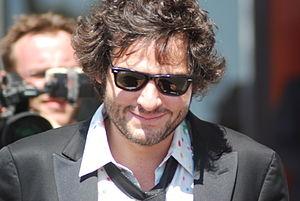
Matthieu Chedid au Festival de Cannes en 2010.
La 15ᵉ cérémonie des Victoires de la musique a eu lieu le 11 mars 2000 au Zénith de Paris et fut présentée par Michel Drucker.